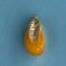
Maize quality: Good